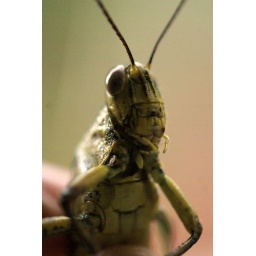
I was aking a macro shot at the flowers and forgot that he was standing in front, naked.